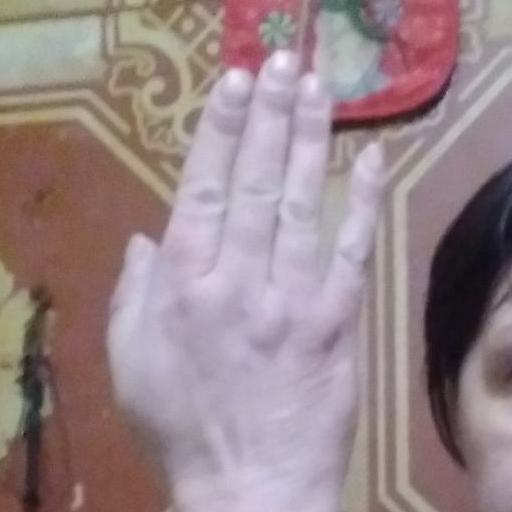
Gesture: stop_inverted